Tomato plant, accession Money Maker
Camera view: tilt-top (135 deg); turntable rotation: 0 degrees
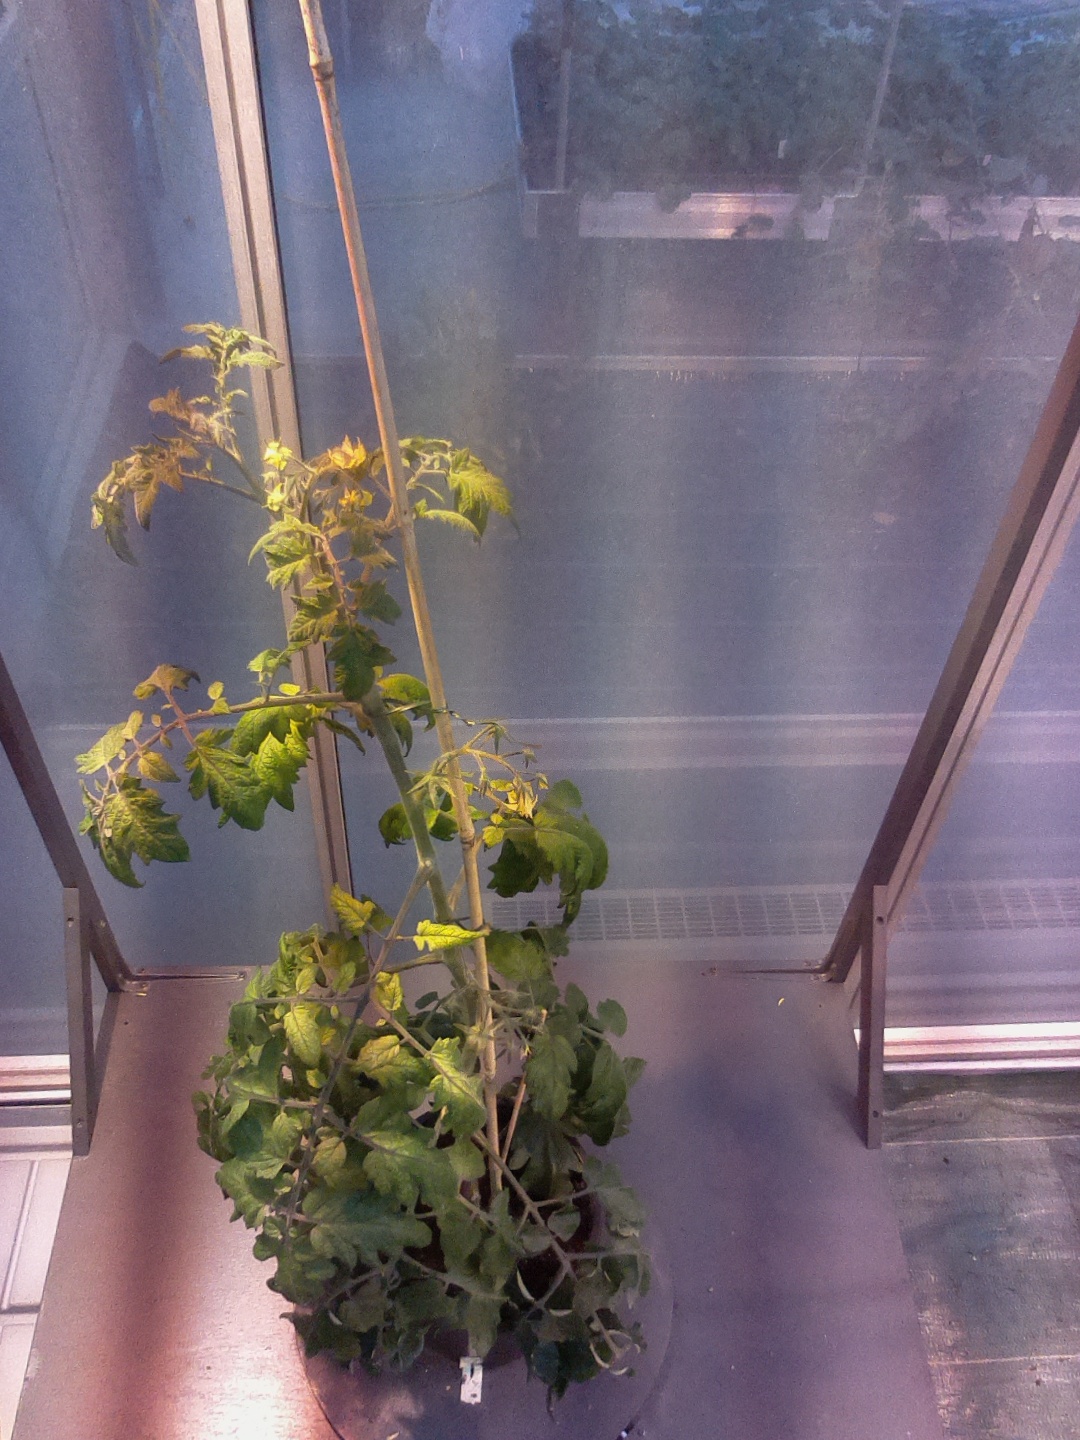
BBCH growth stage 70: Fruits at the main stem or branches visibles